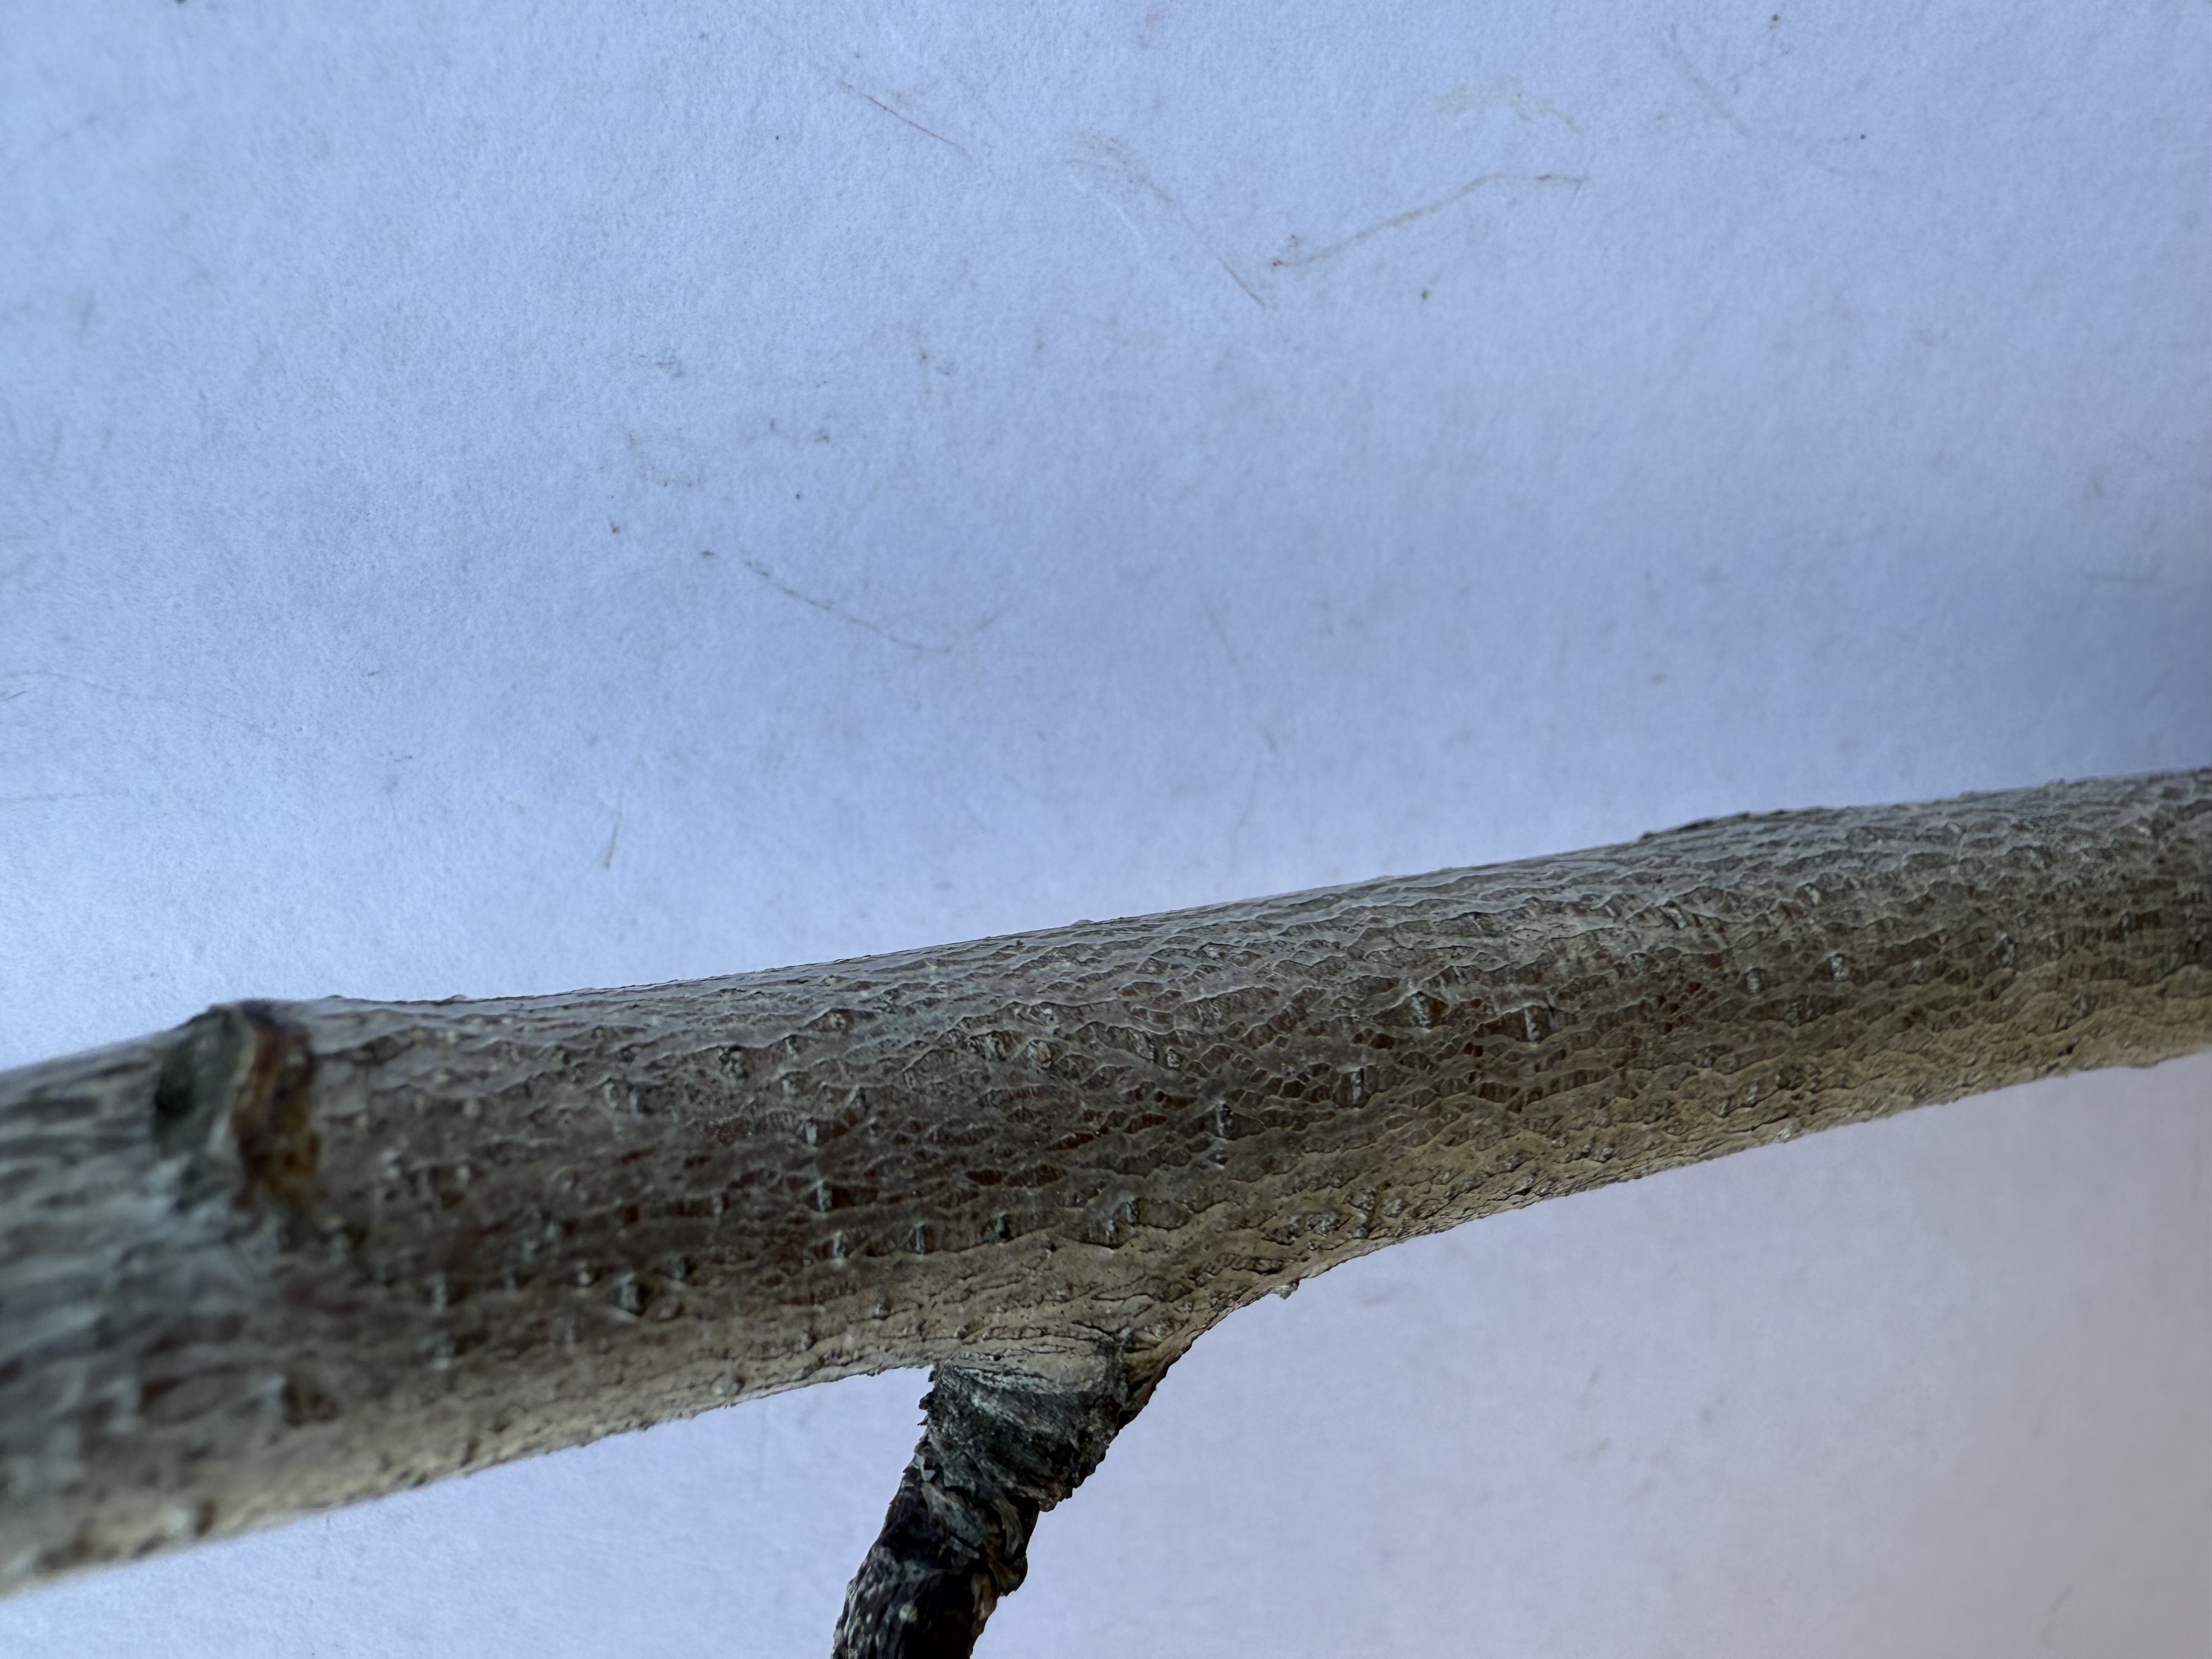
Variety: Red Nectarine